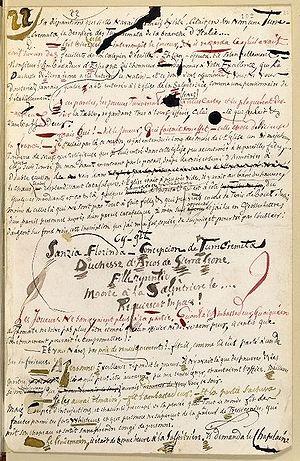
Jules Amédée Barbey d'Aurevilly, dit Jules Barbey d'Aurevilly, est un écrivain français, né le 2 novembre 1808 à Saint-Sauveur-le-Vicomte et mort le 23 avril 1889 à Paris des suites d'une hémorragie. Surnommé le « Connétable des lettres » par Léon Bloy, il a contribué à animer la vie littéraire française de la seconde moitié du XIXᵉ siècle. Il a été à la fois romancier, nouvelliste, essayiste, poète, critique littéraire, journaliste, dandy, et polémiste.